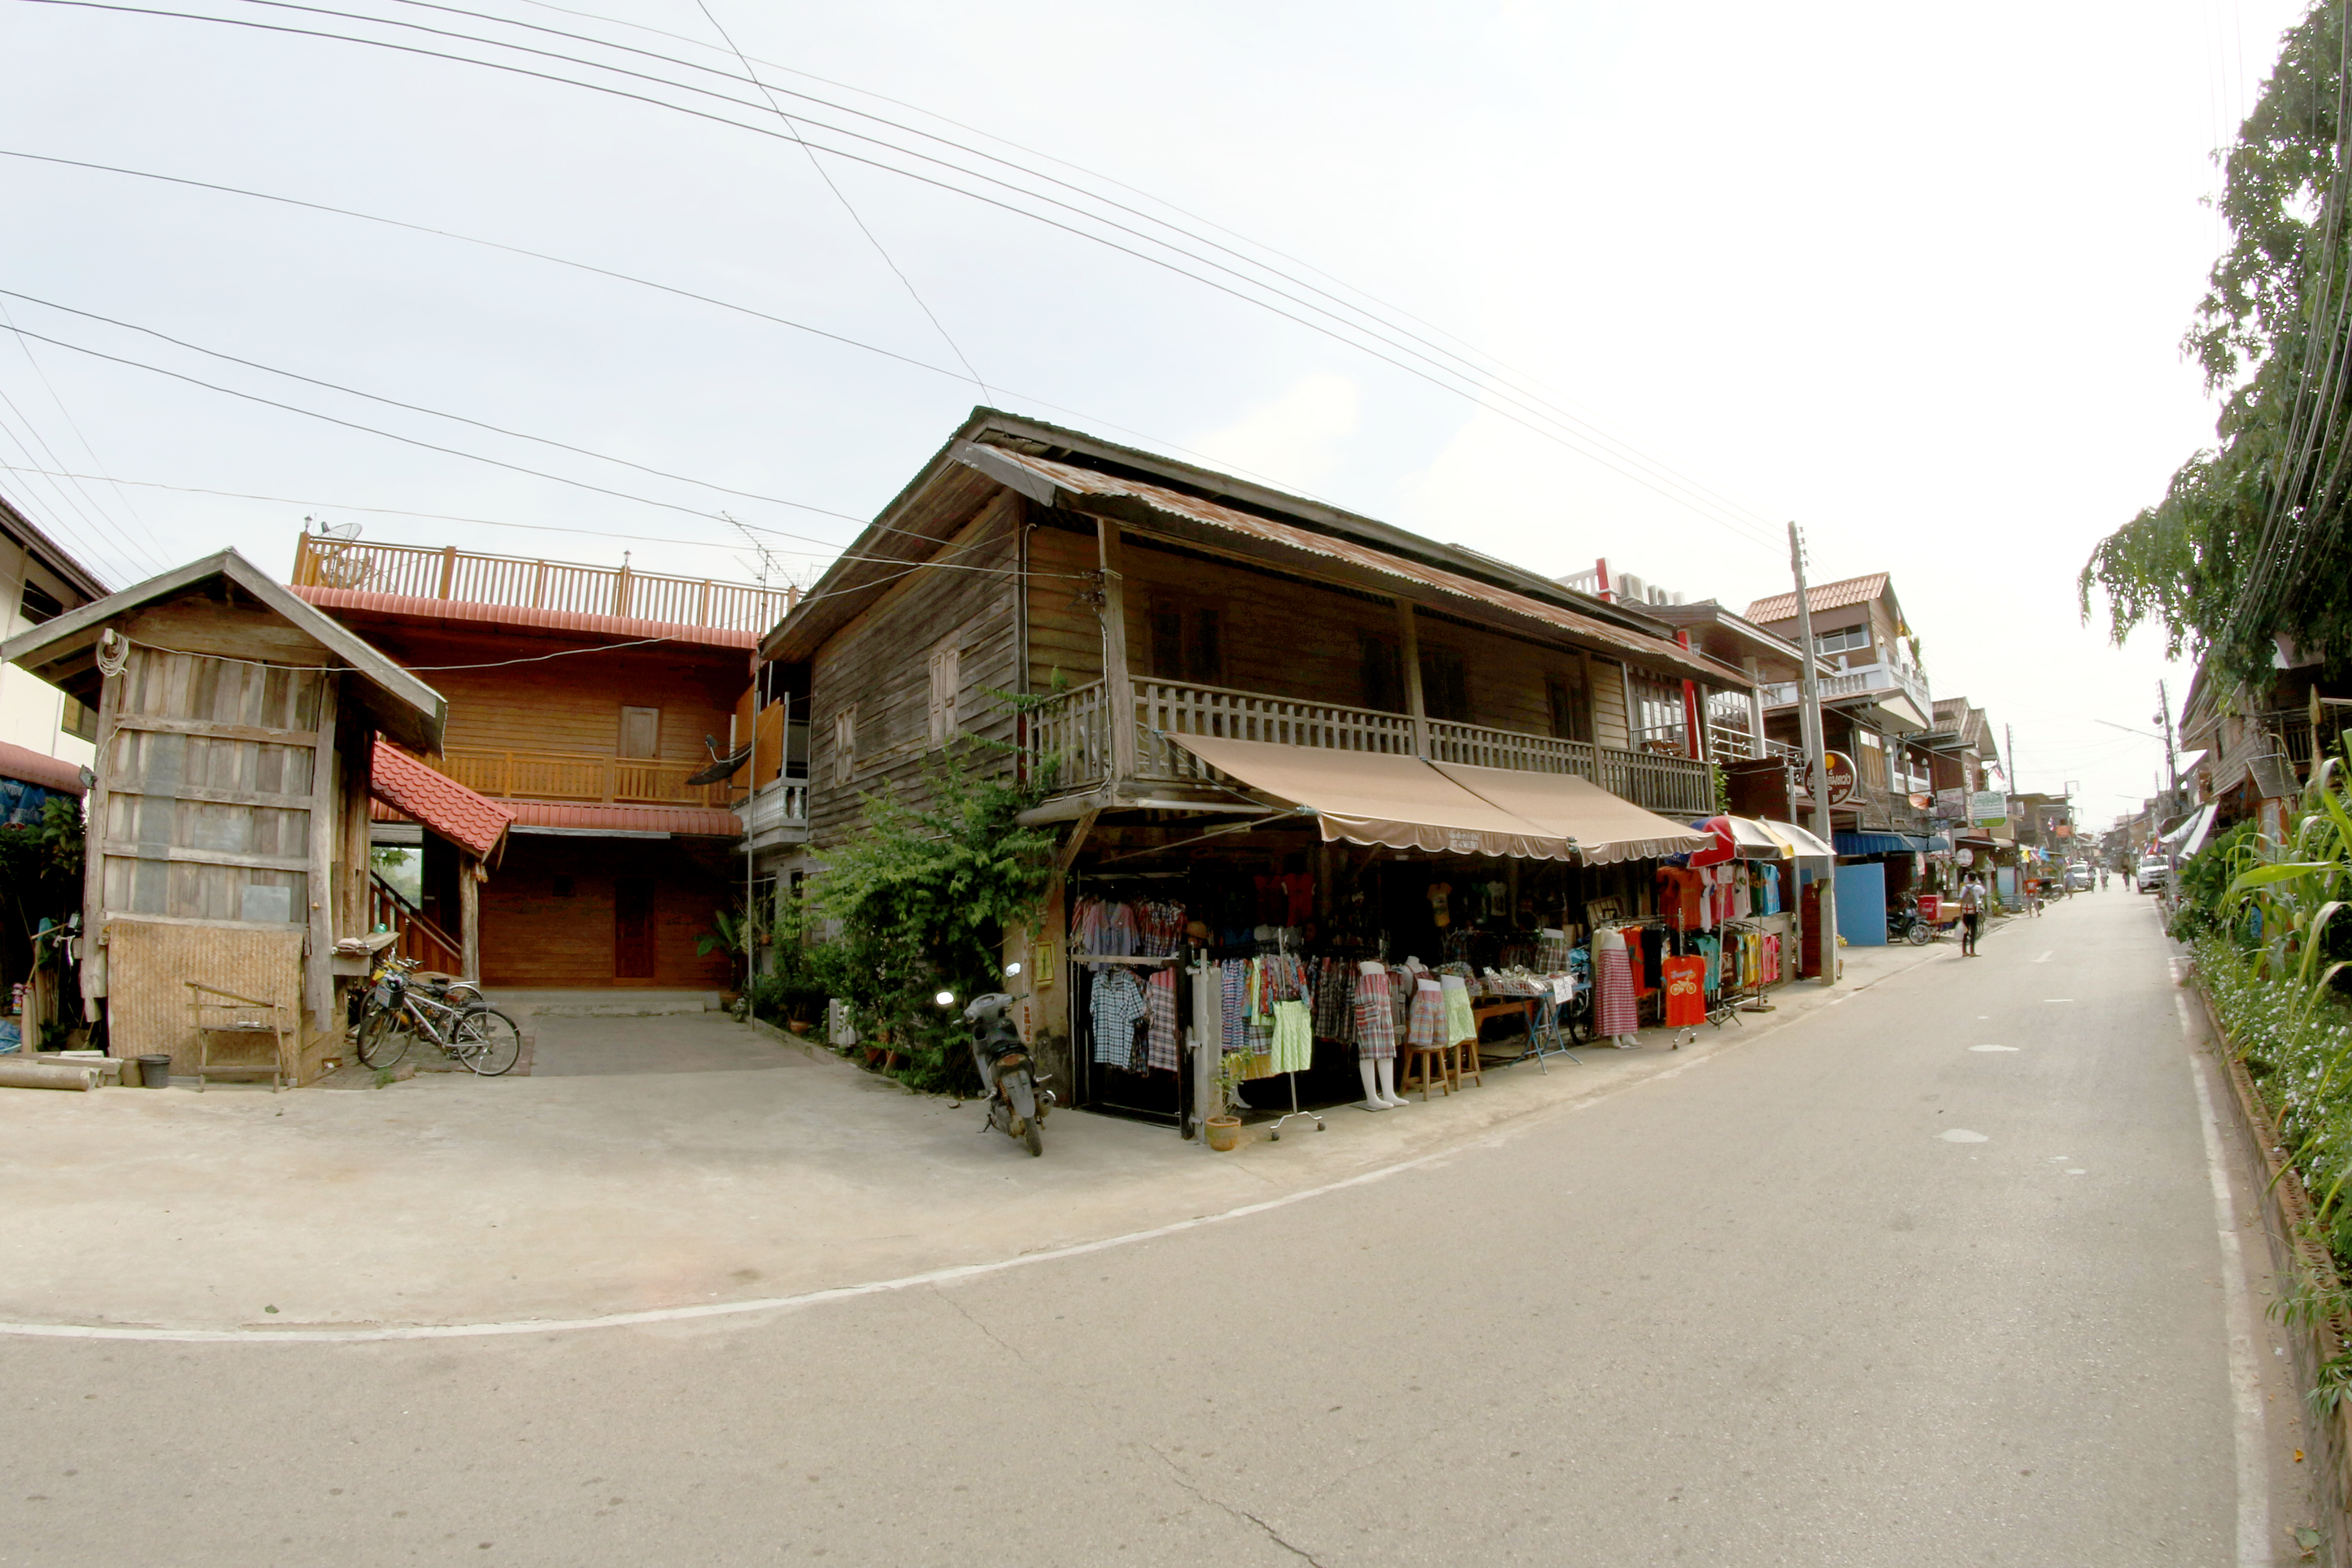
travel, khan, wood, old, tourism, house, local, road, town, background, tourist, wooden, retro, window, village, antique, view, river, wall, destination, rural, architecture, home, building, landscape, neighbourhood, transport, property, residential area, real estate, vehicle, street, suburb